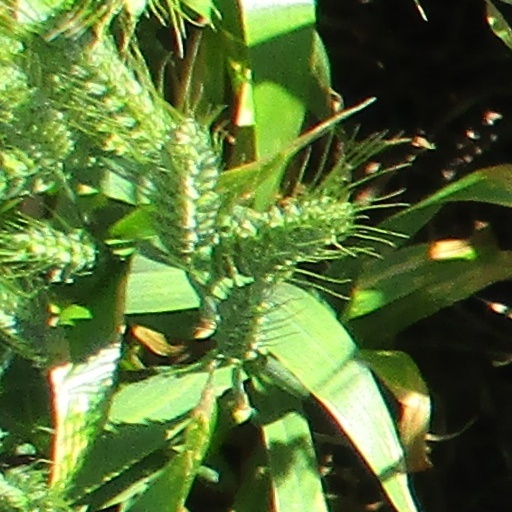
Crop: wheat